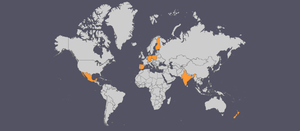
St. ERHARD est une bière artisanale allemande venant de la ville de Bamberg située en Bavière. Cette bière se positionne sur le marché des produits de luxe et est principalement destinée à l’exportation en Asie.